88th Regiment of Foot (Connaught Rangers)

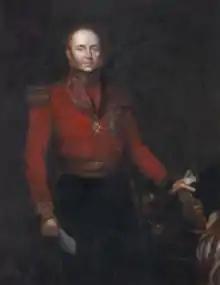
Lieutenant-Colonel John Wallace who commanded the regiment during the Peninsular War

The regiment was raised in Connaught by John Thomas de Burgh, 13th Earl of Clanricard as the 88th Regiment of Foot (Connaught Rangers), in response to the threat posed by the French Revolution, on 25 September 1793. The regiment was sent to join the Duke of York's army in the Netherlands in summer 1794 as part of the unsuccessful defence of that country against the Republican French during the Flanders Campaign. The regiment embarked for the West Indies in autumn 1795 and, after a difficult voyage, two companies took part in the capture of Grenada and the siege of Saint Lucia before returning to England in summer 1796. The regiment then embarked for India in January 1799 and arrived in Bombay in June 1800. The regiment sailed from India for Egypt in December 1800 for service in the Egyptian Campaign reaching Cairo on the day that the French troops surrendered. It arrived back in England in May 1803.